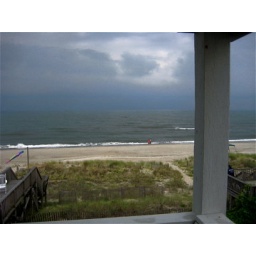
The sky, ocean, beach from our ocean front beach house vantage point in Holden Beach, North Carolina, 2008